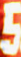
Number: 5